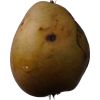
Label: Pear 3